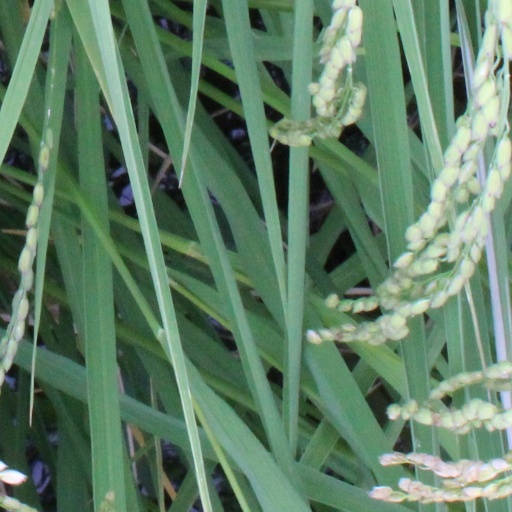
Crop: rice